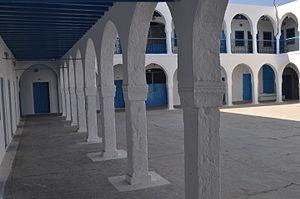
Synagogue de la Hara-Srira This is a photo of the protected monument identified by the ID 82-1 in Tunisia.